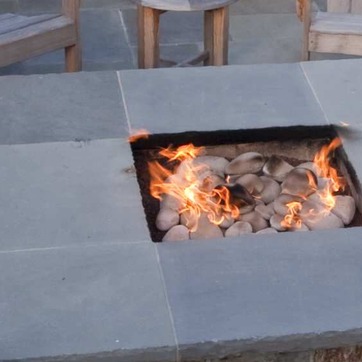
Material: other